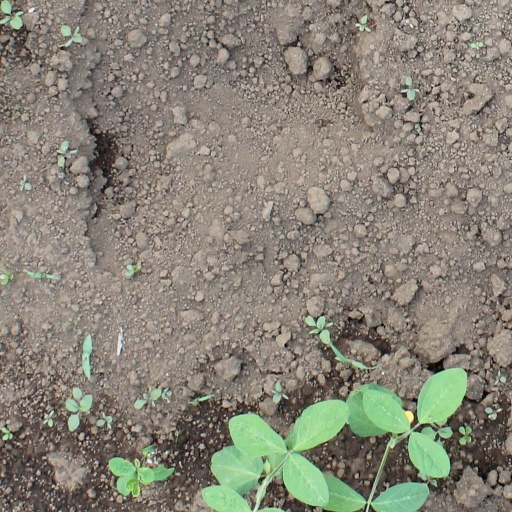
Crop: soybean